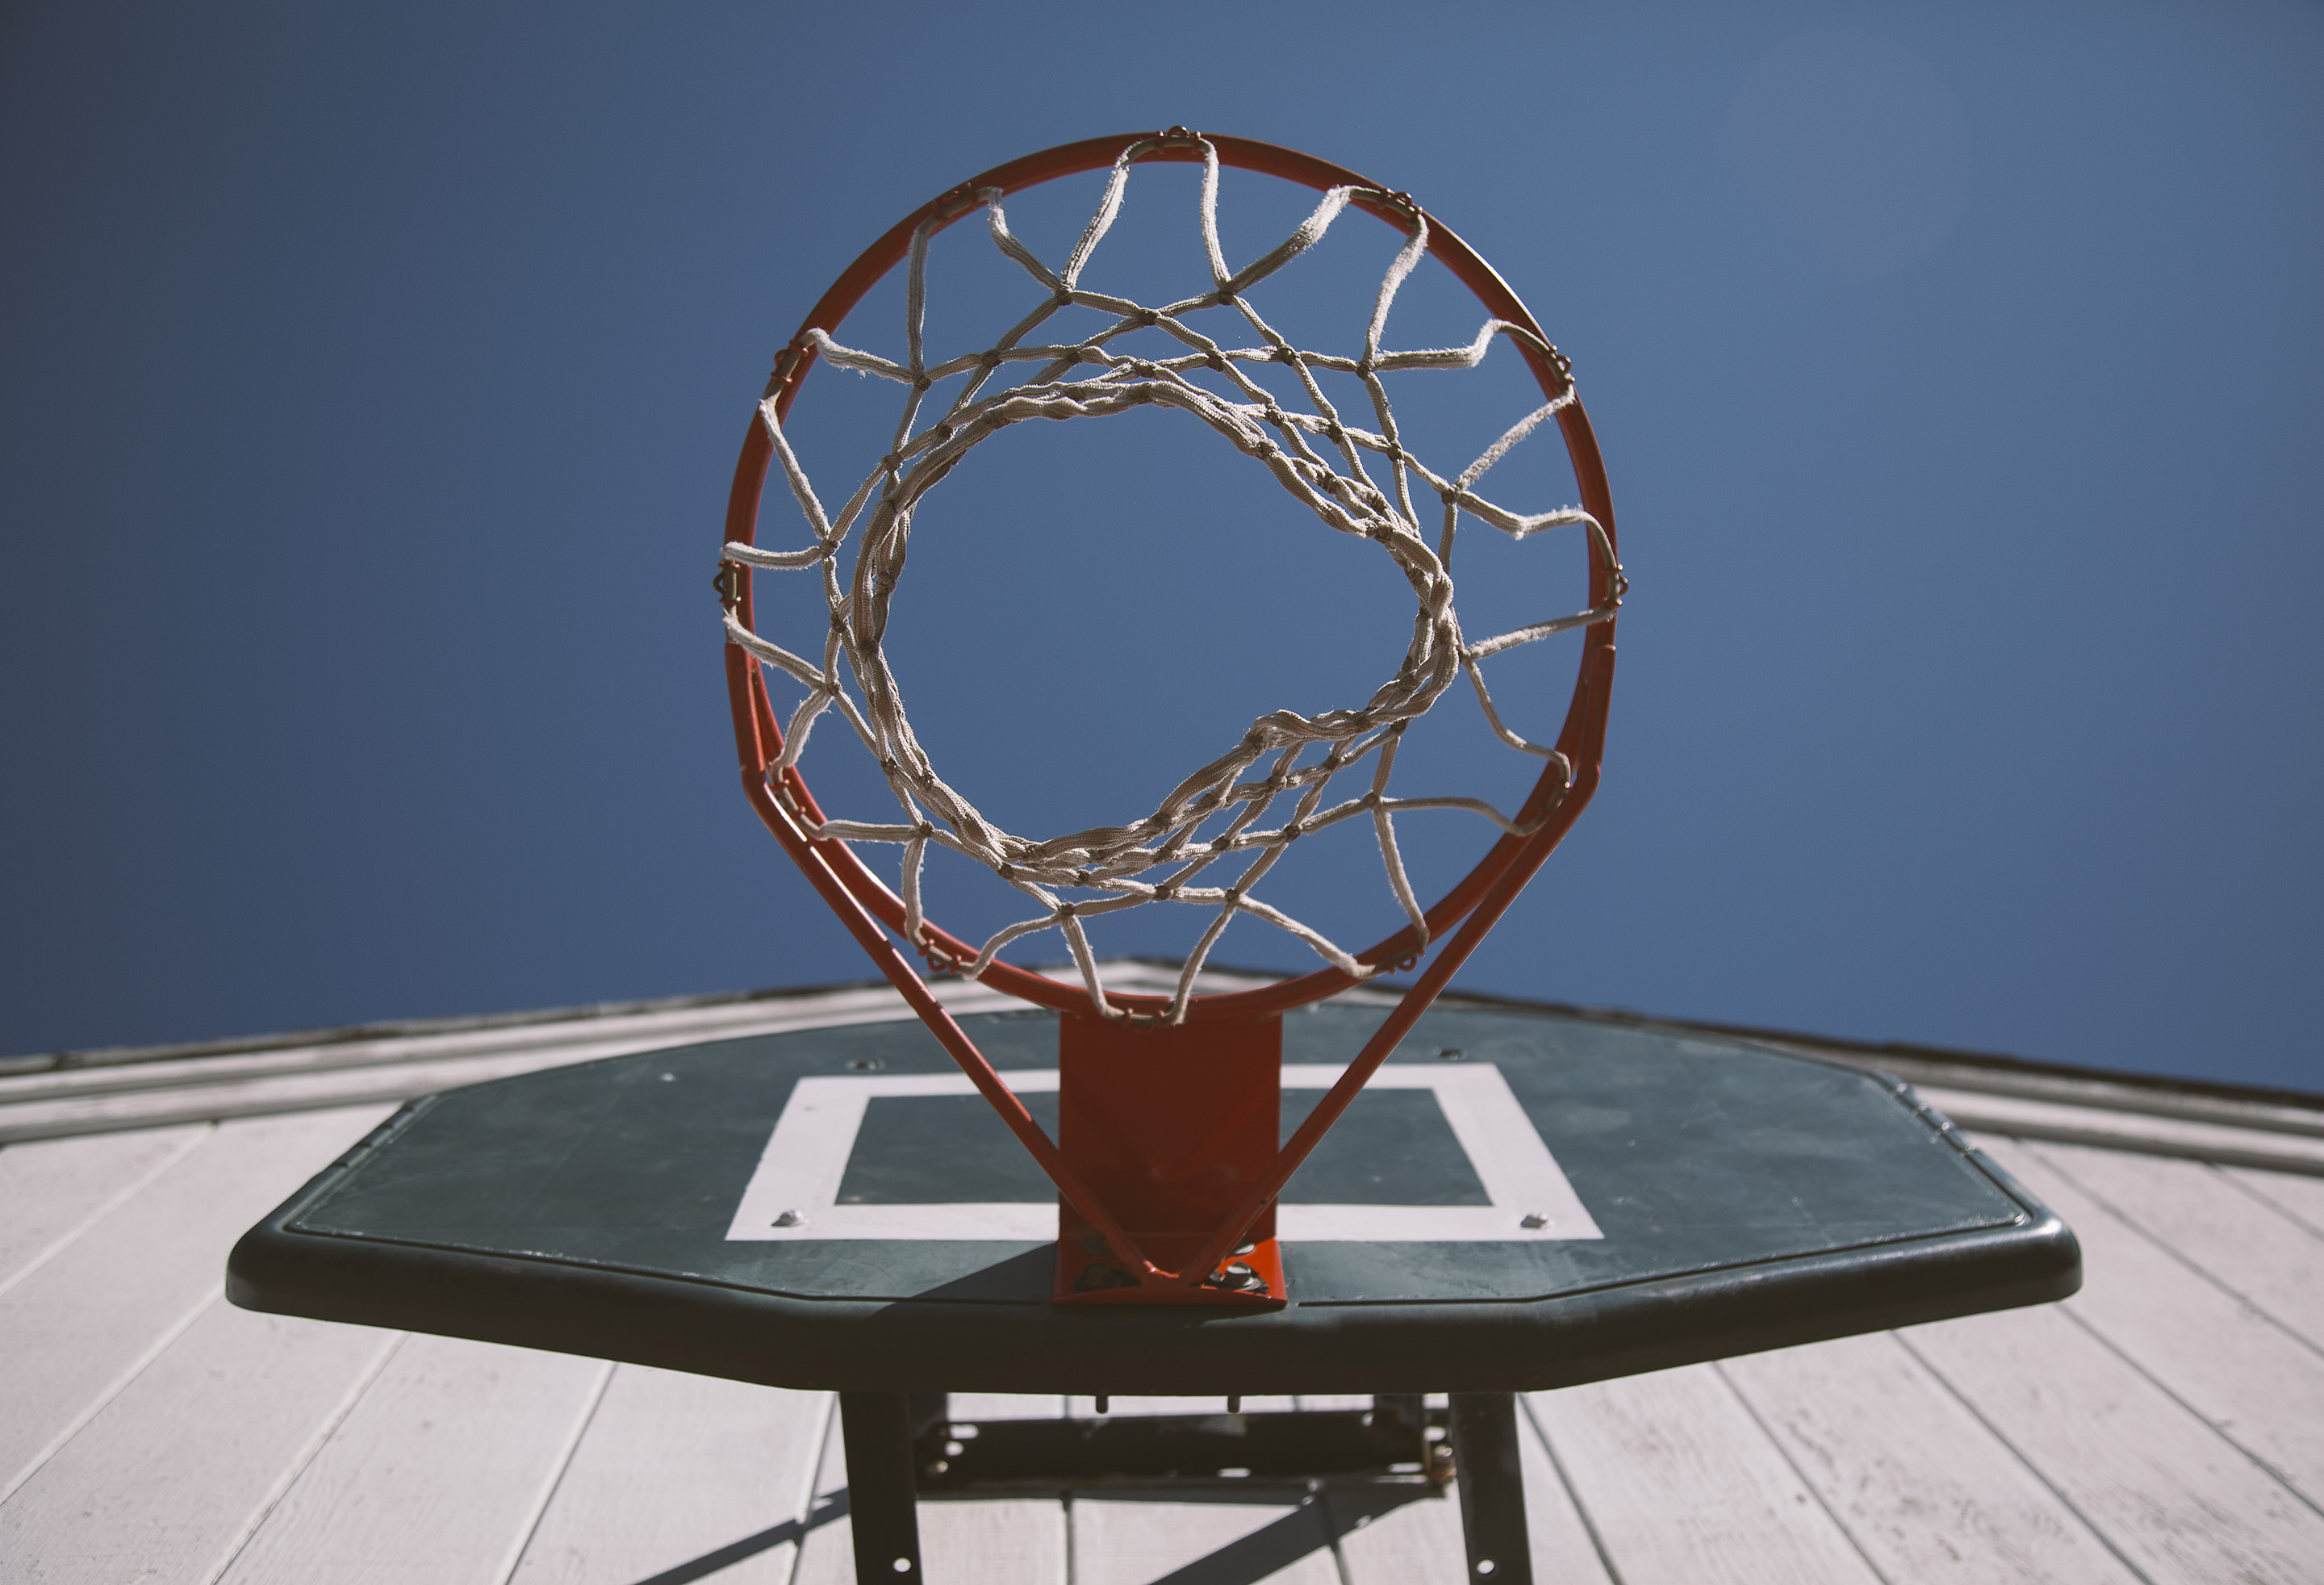
table, wheel, game, chair, glass, perspective, basketball, blue, furniture, basket, circle, outdoors, sculpture, net, tourist attraction, basketball hoop, low angle shot